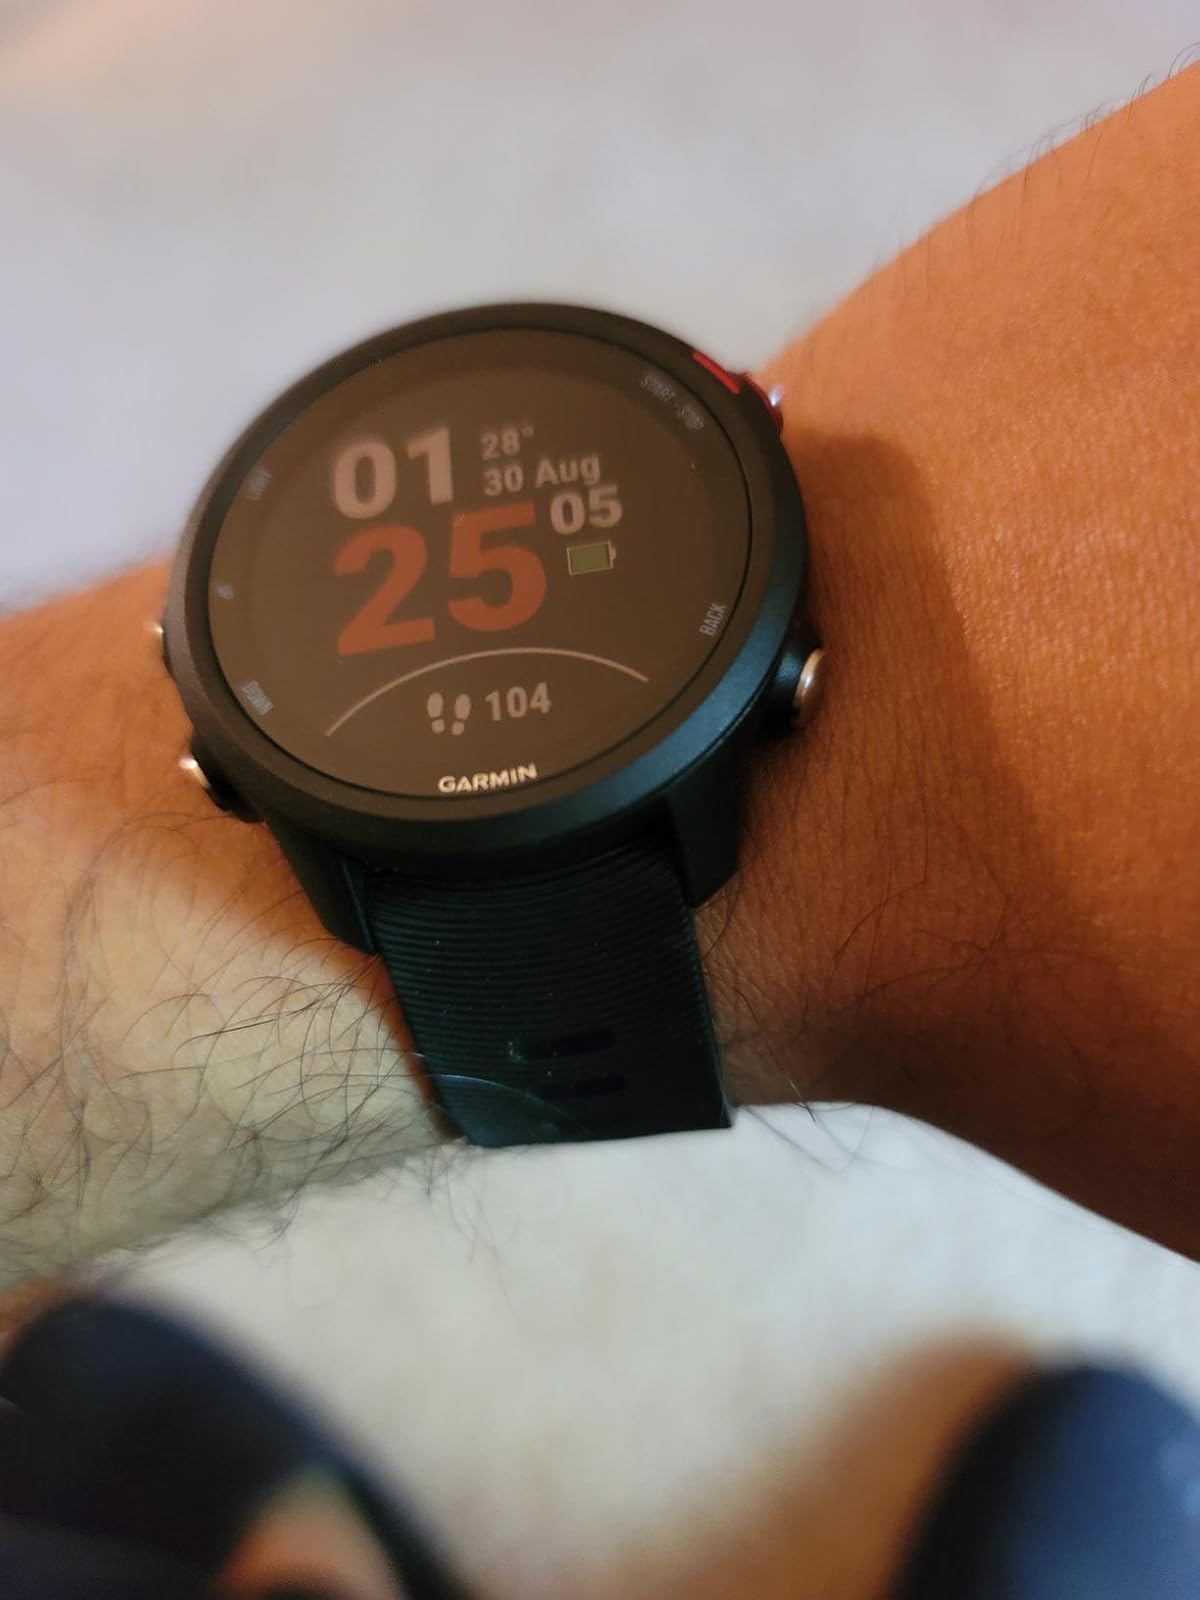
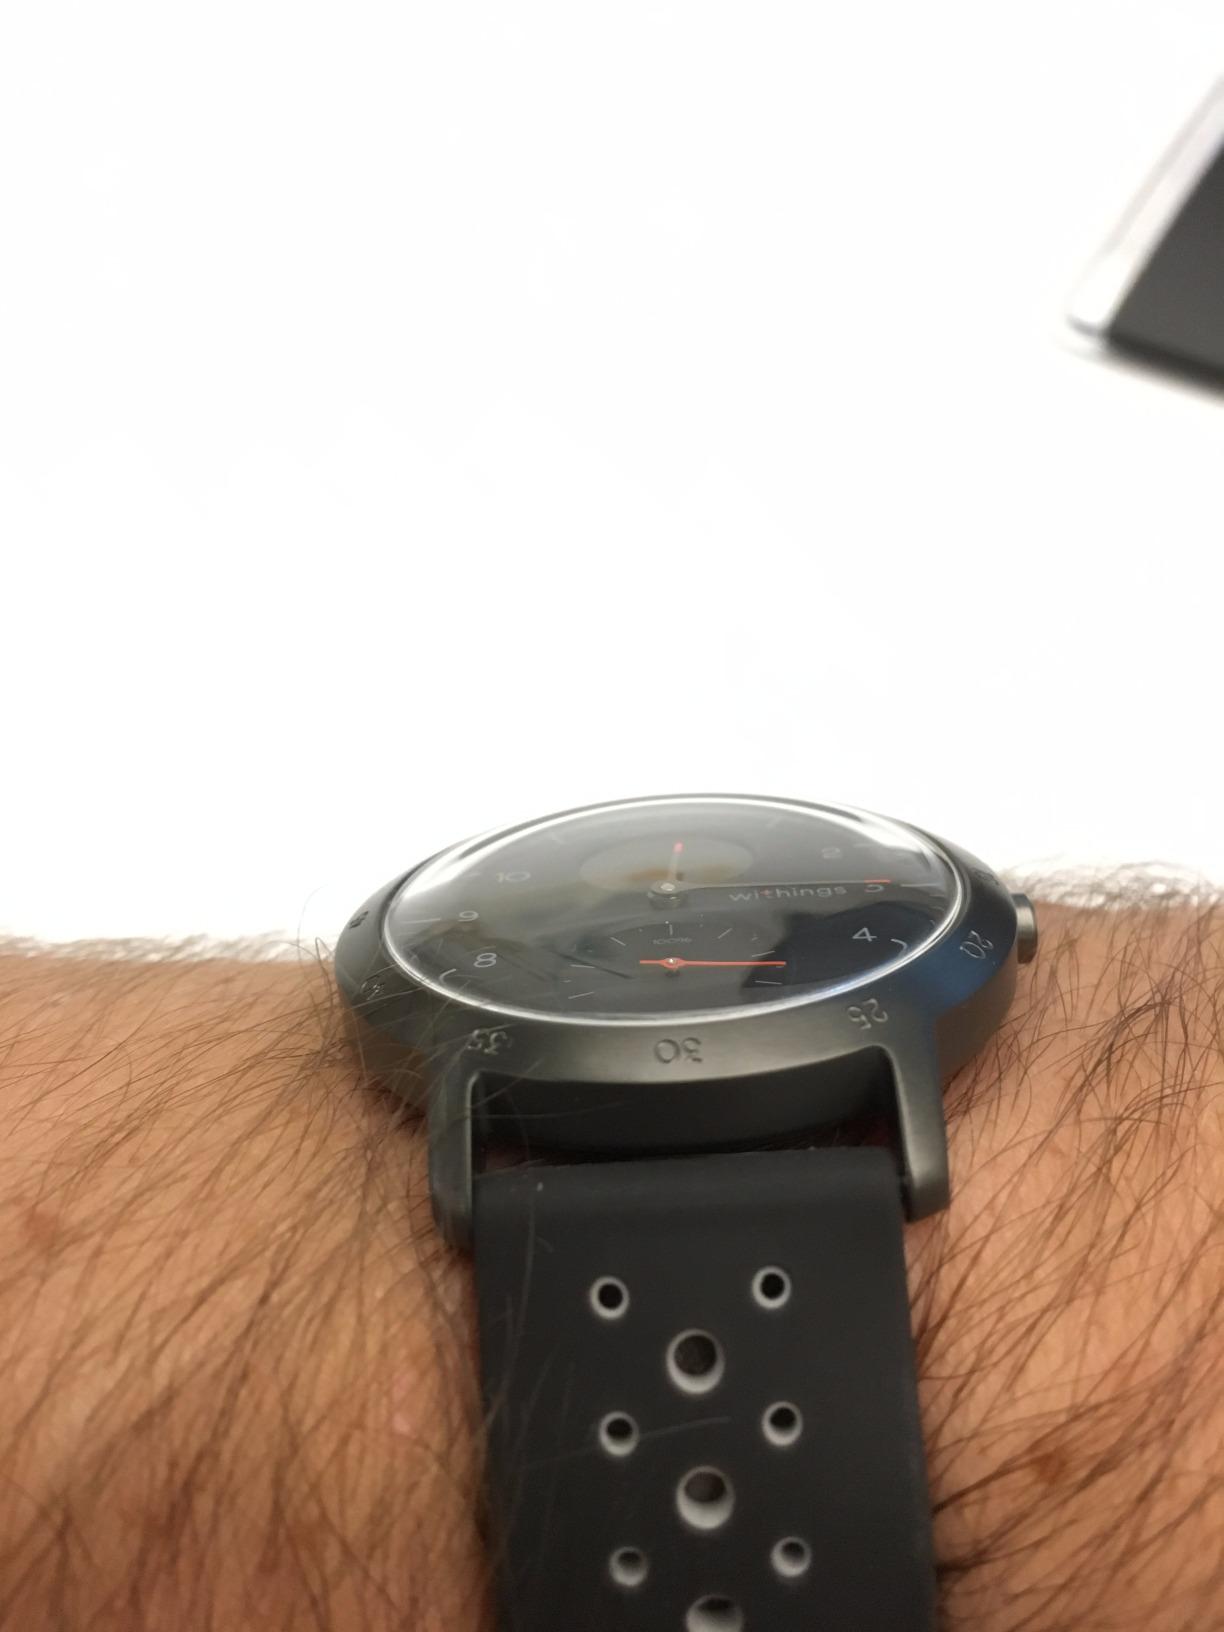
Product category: smartwatch
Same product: no